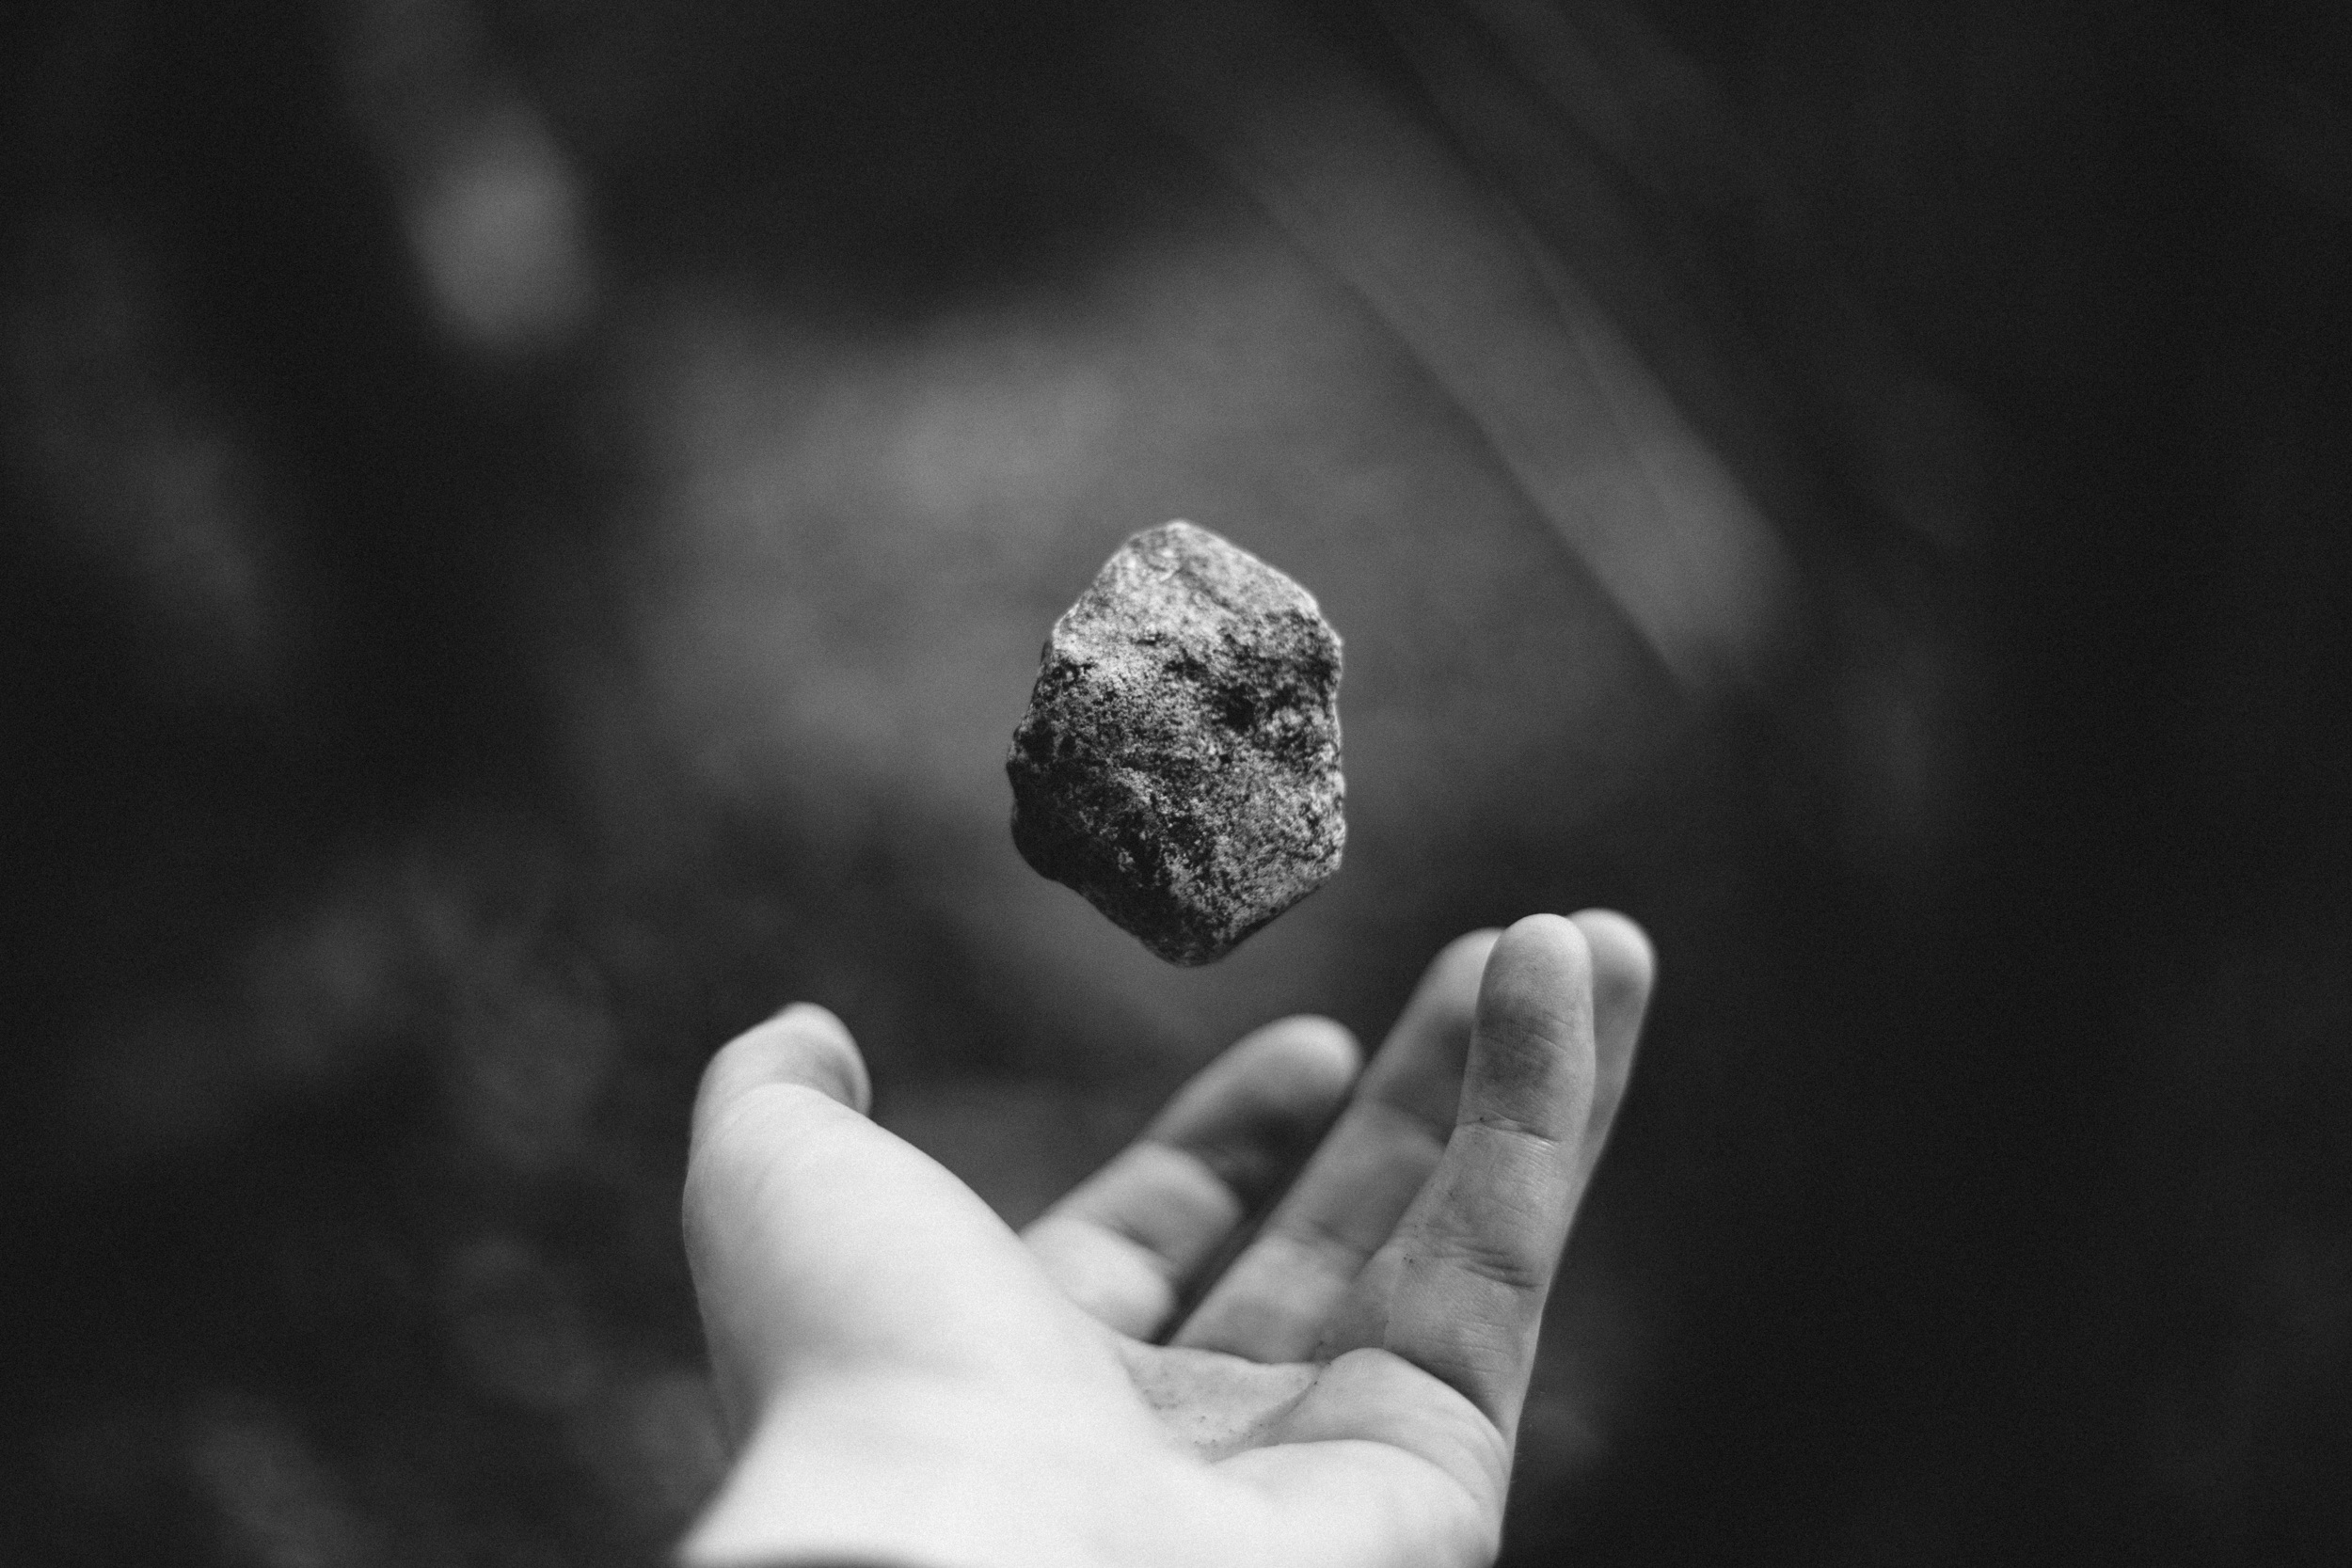
hand, rock, light, black and white, white, photography, stone, finger, darkness, black, monochrome, close up, macro photography, monochrome photography